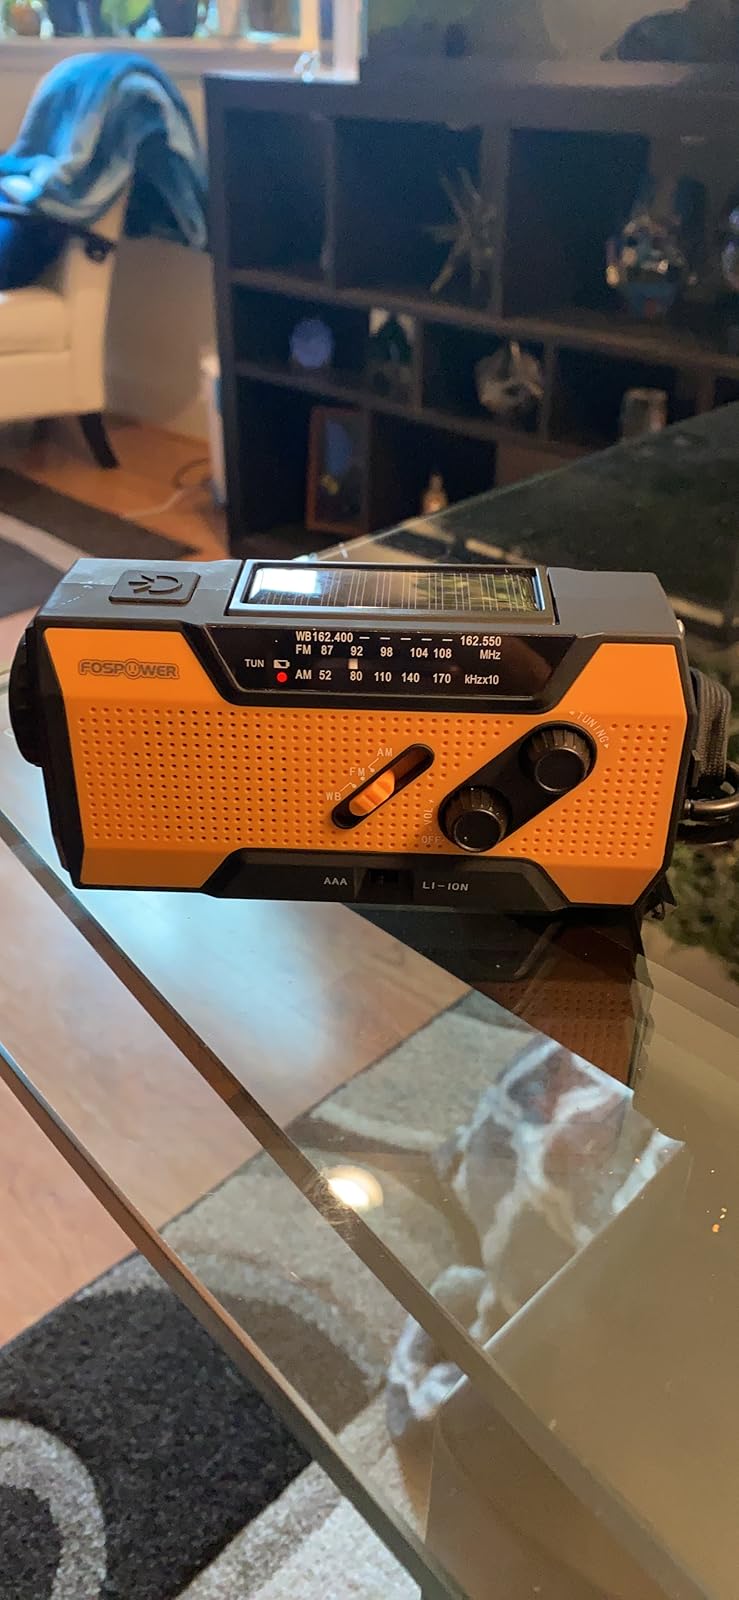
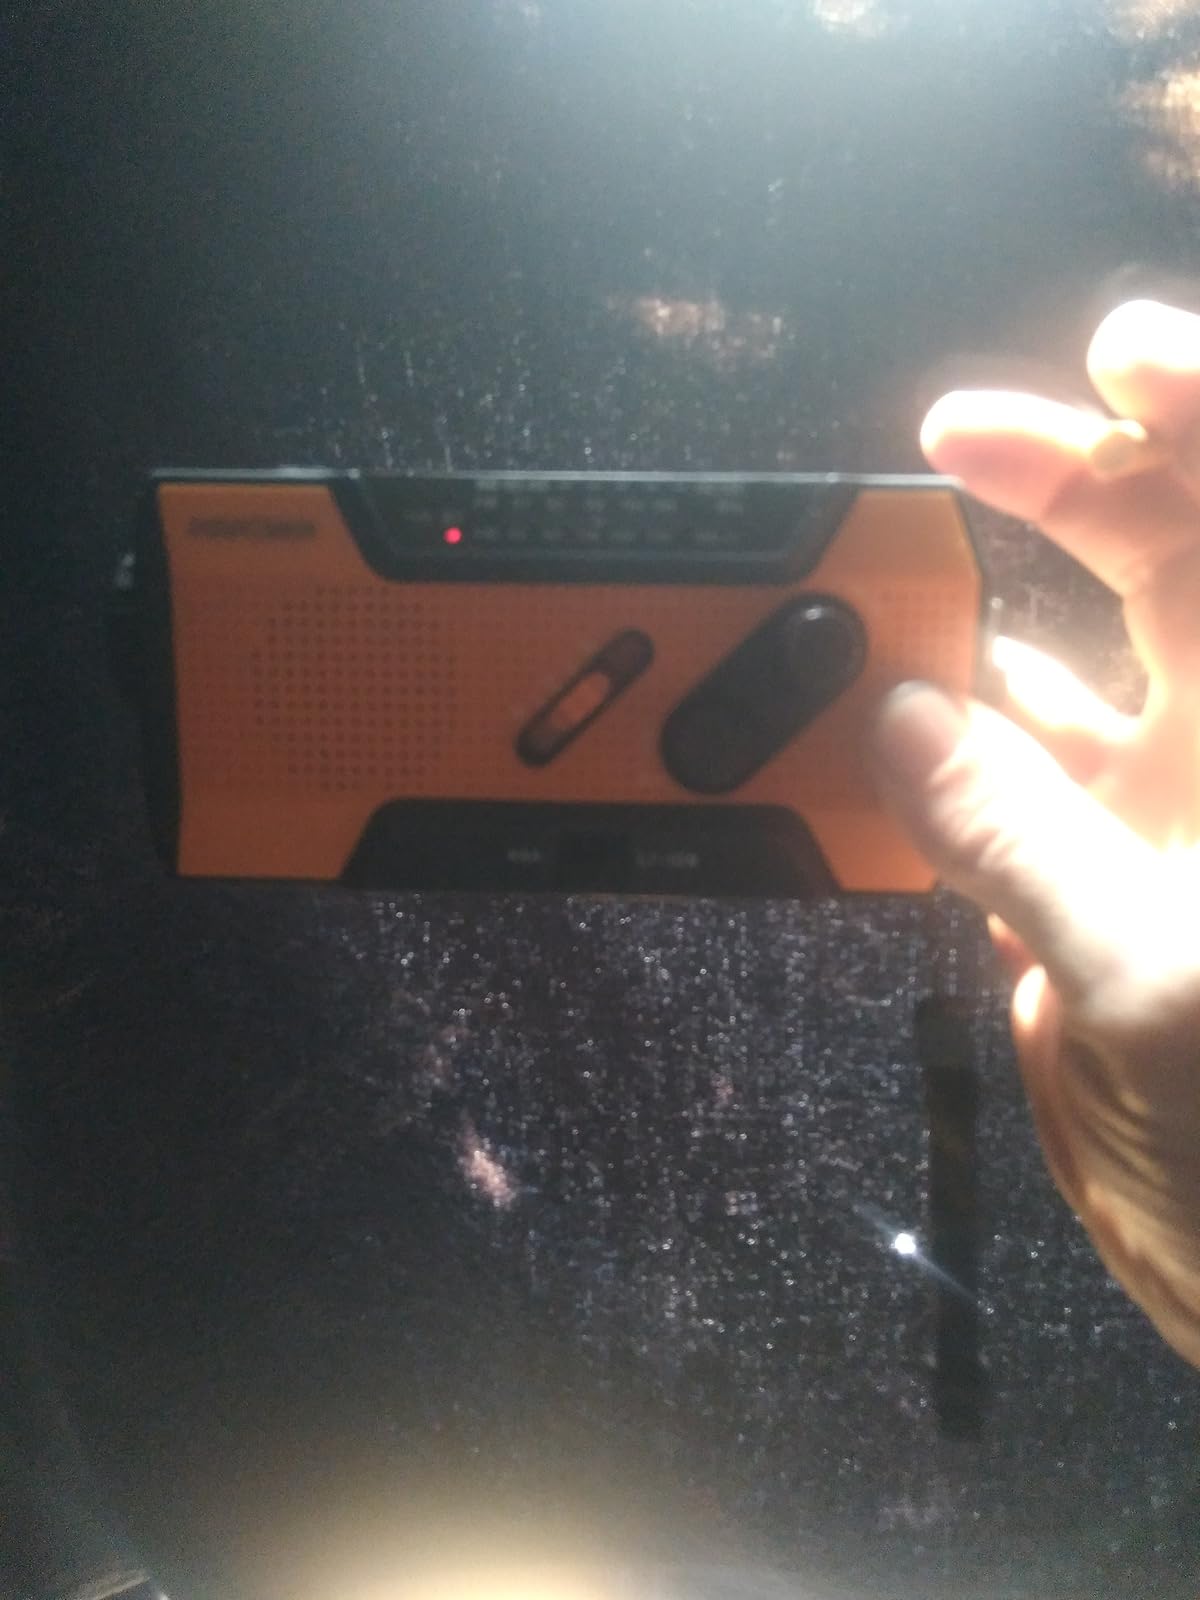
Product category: radio
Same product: yes